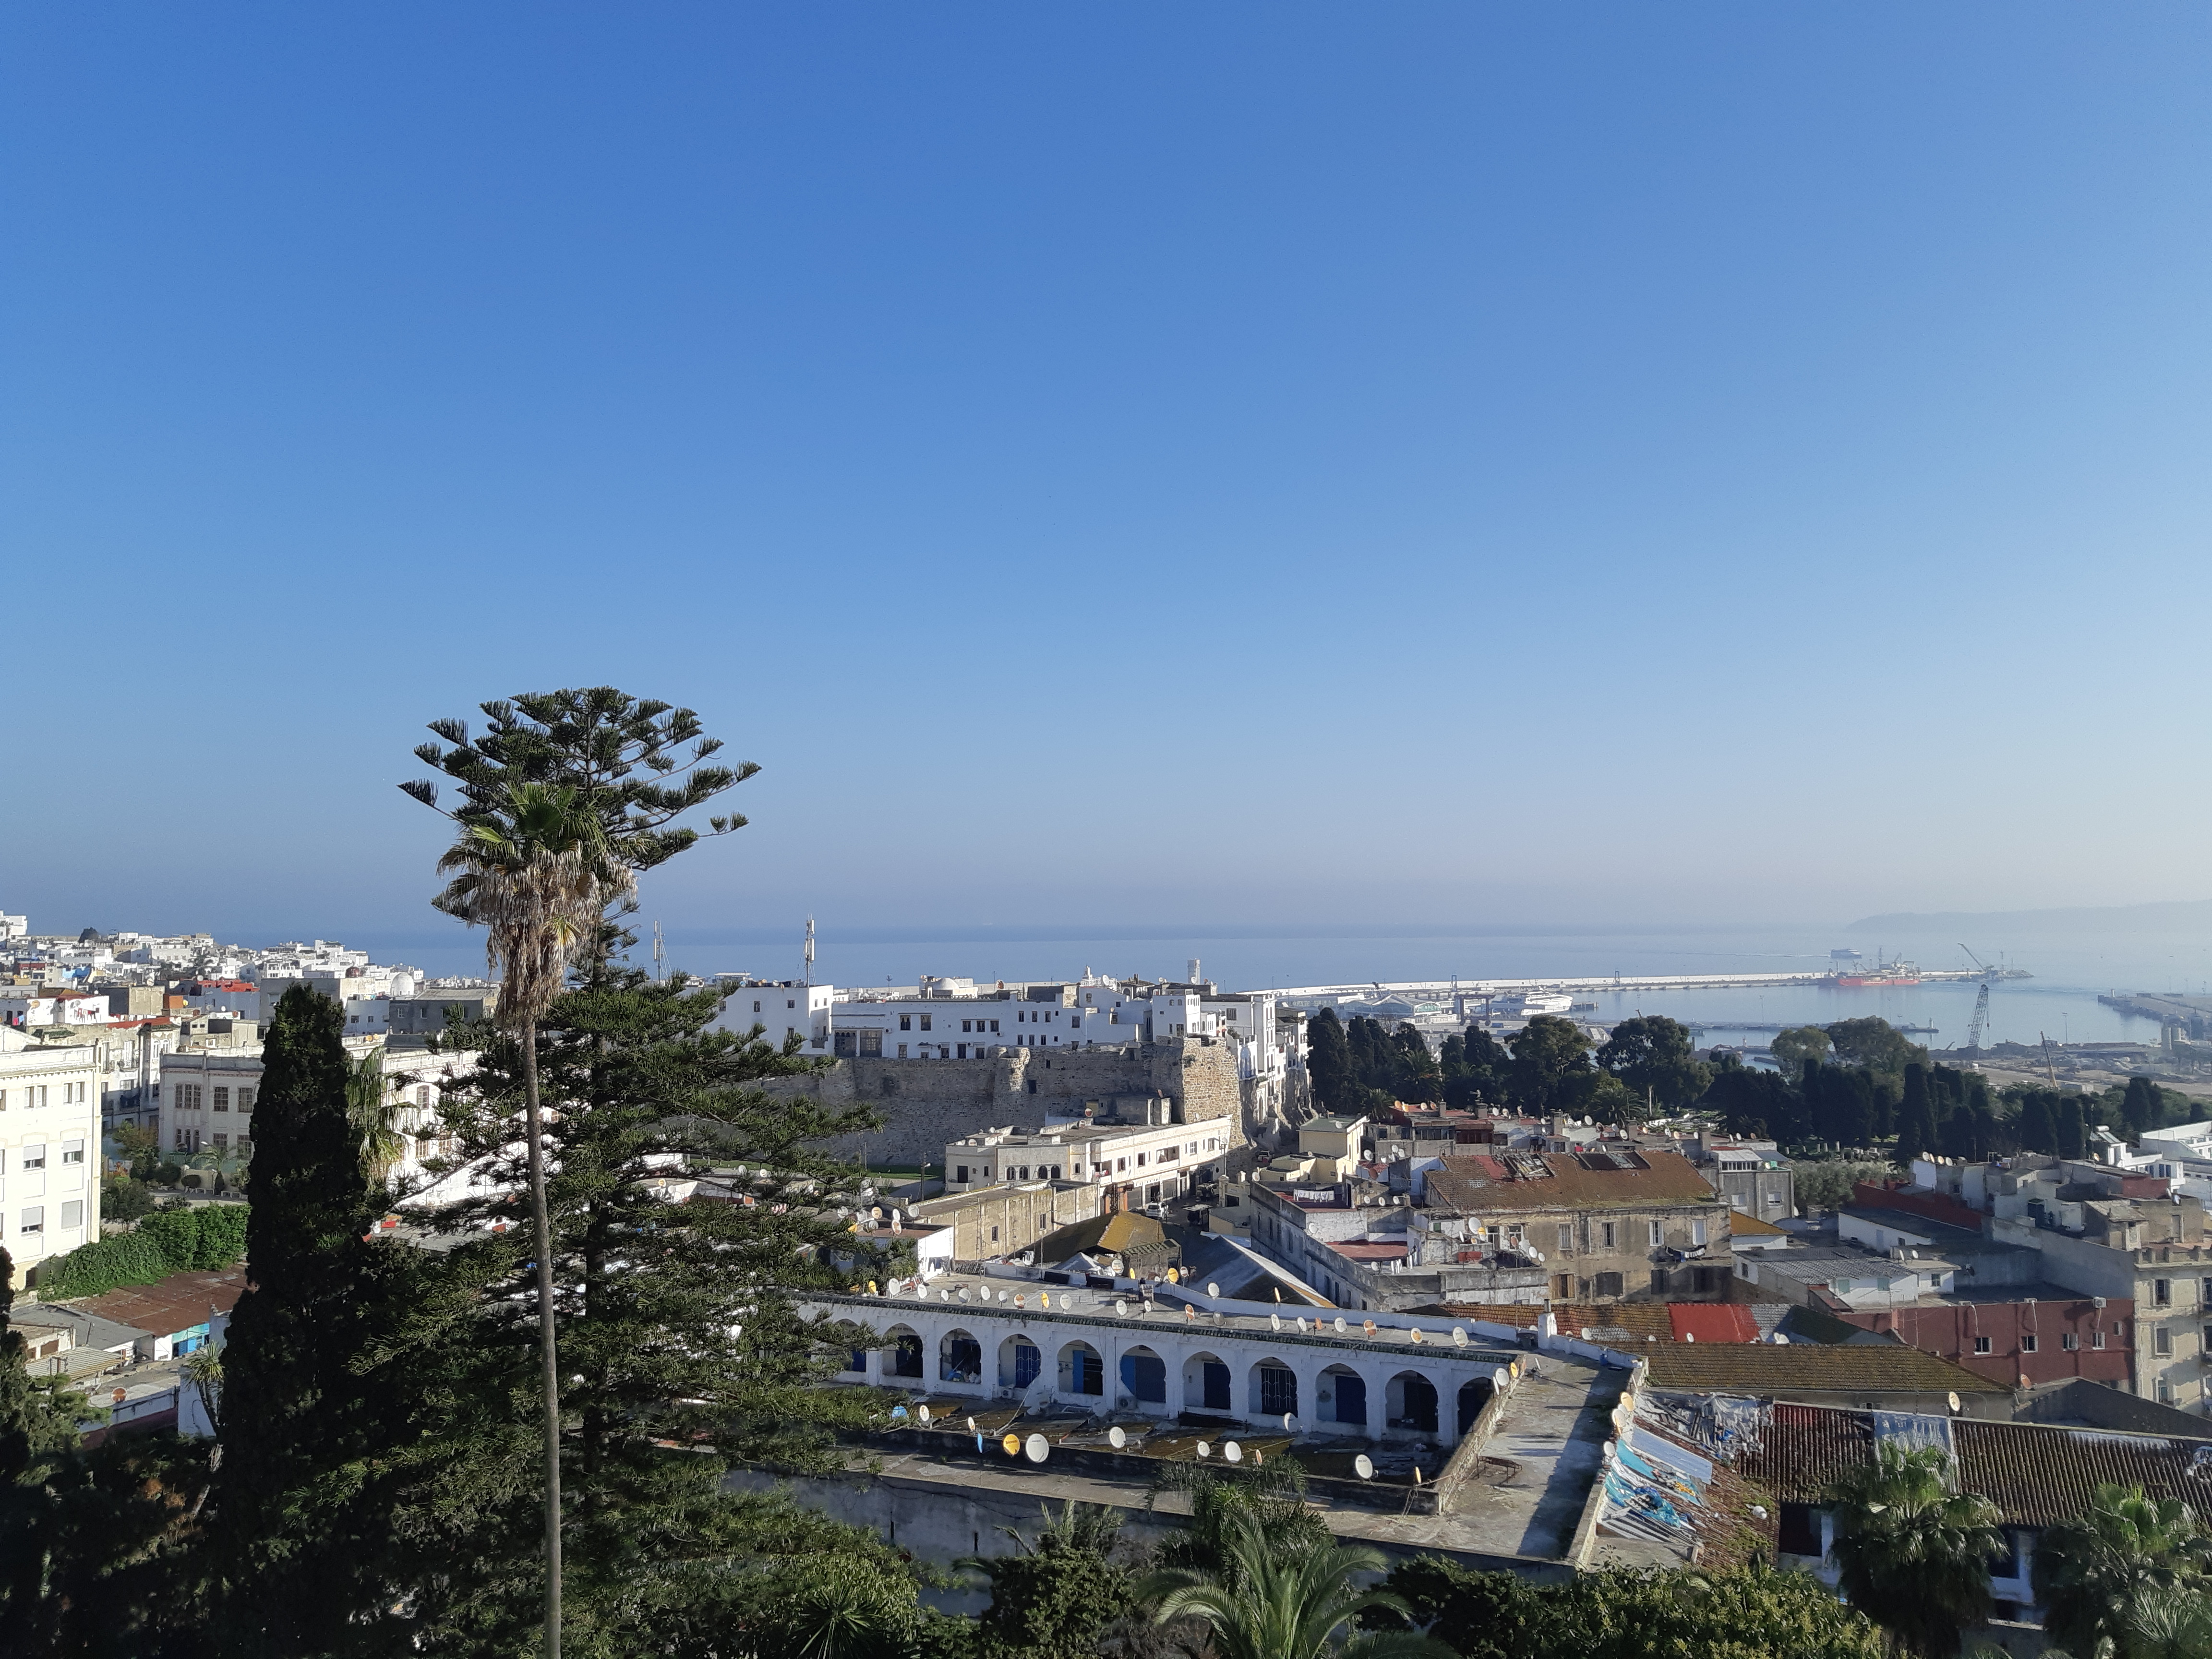
natural, sky, urban area, city, metropolitan area, town, human settlement, daytime, tree, architecture, cityscape, building, cloud, horizon, hill, roof, tourism, residential area, urban design, mountain, photography, neighbourhood, downtown, real estate, landscape, metropolis, skyline, hill station, mountain range, vacation, house, panorama, mixed use, bird's eye view, tourist attraction, suburb